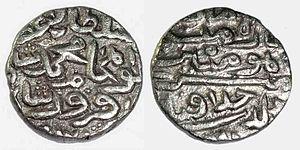
Khizr Khân est le fondateur de la dynastie des Sayyîd. Il règne sur le sultanat de Delhi de 1414 à 1421.